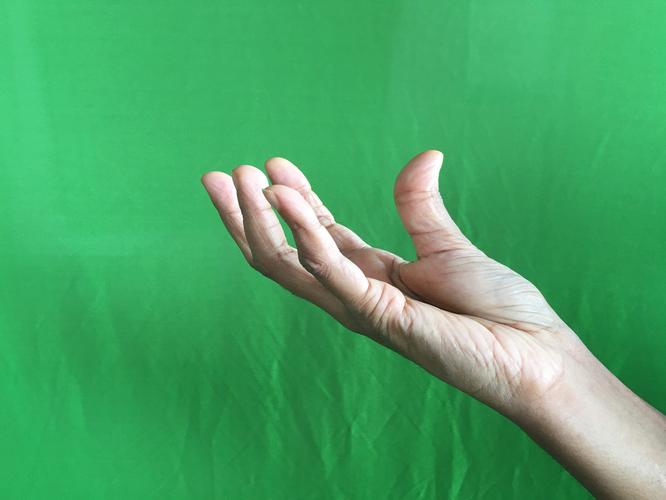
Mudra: Padmakosha
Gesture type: single_hand